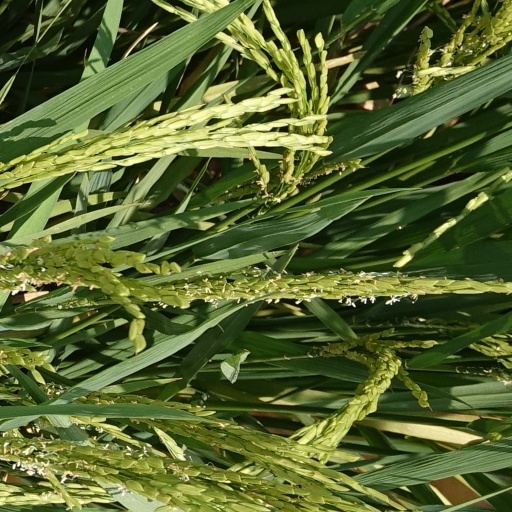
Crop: rice